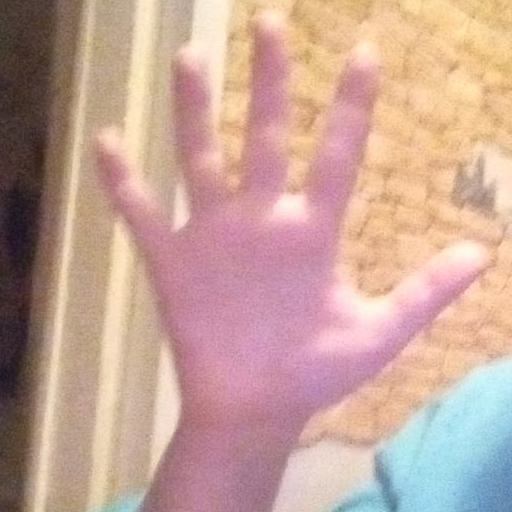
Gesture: palm